Mitch Horowitz

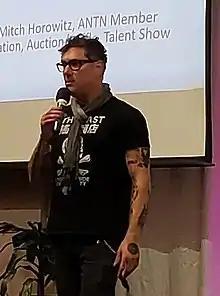
Horowitz speaking in Kansas City, Missouri in 2019

Horowitz is the author of "Occult America: The Secret History of How Mysticism Shaped Our Nation", which received the 2010 PEN Oakland/Josephine Miles Award, and was noted for exploring the impact of occult and esoteric philosophies on mainstream politics and culture; the "Washington Post" stated that "Horowitz teases out fascinating stories of the 'dreamers and planners who flourished along the Psychic Highway'... In showing how the paths of these figures occasionally intersected with the likes of Abraham Lincoln, Frederick Douglass and Franklin D. Roosevelt, Horowitz argues that the influence of the occult extends beyond the séance room and into the mainstream of American thought.” He has also noted that Rosicrucianism and the Shakers have contributed to America's history of religious experimentation.